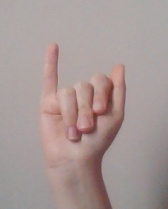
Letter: meem